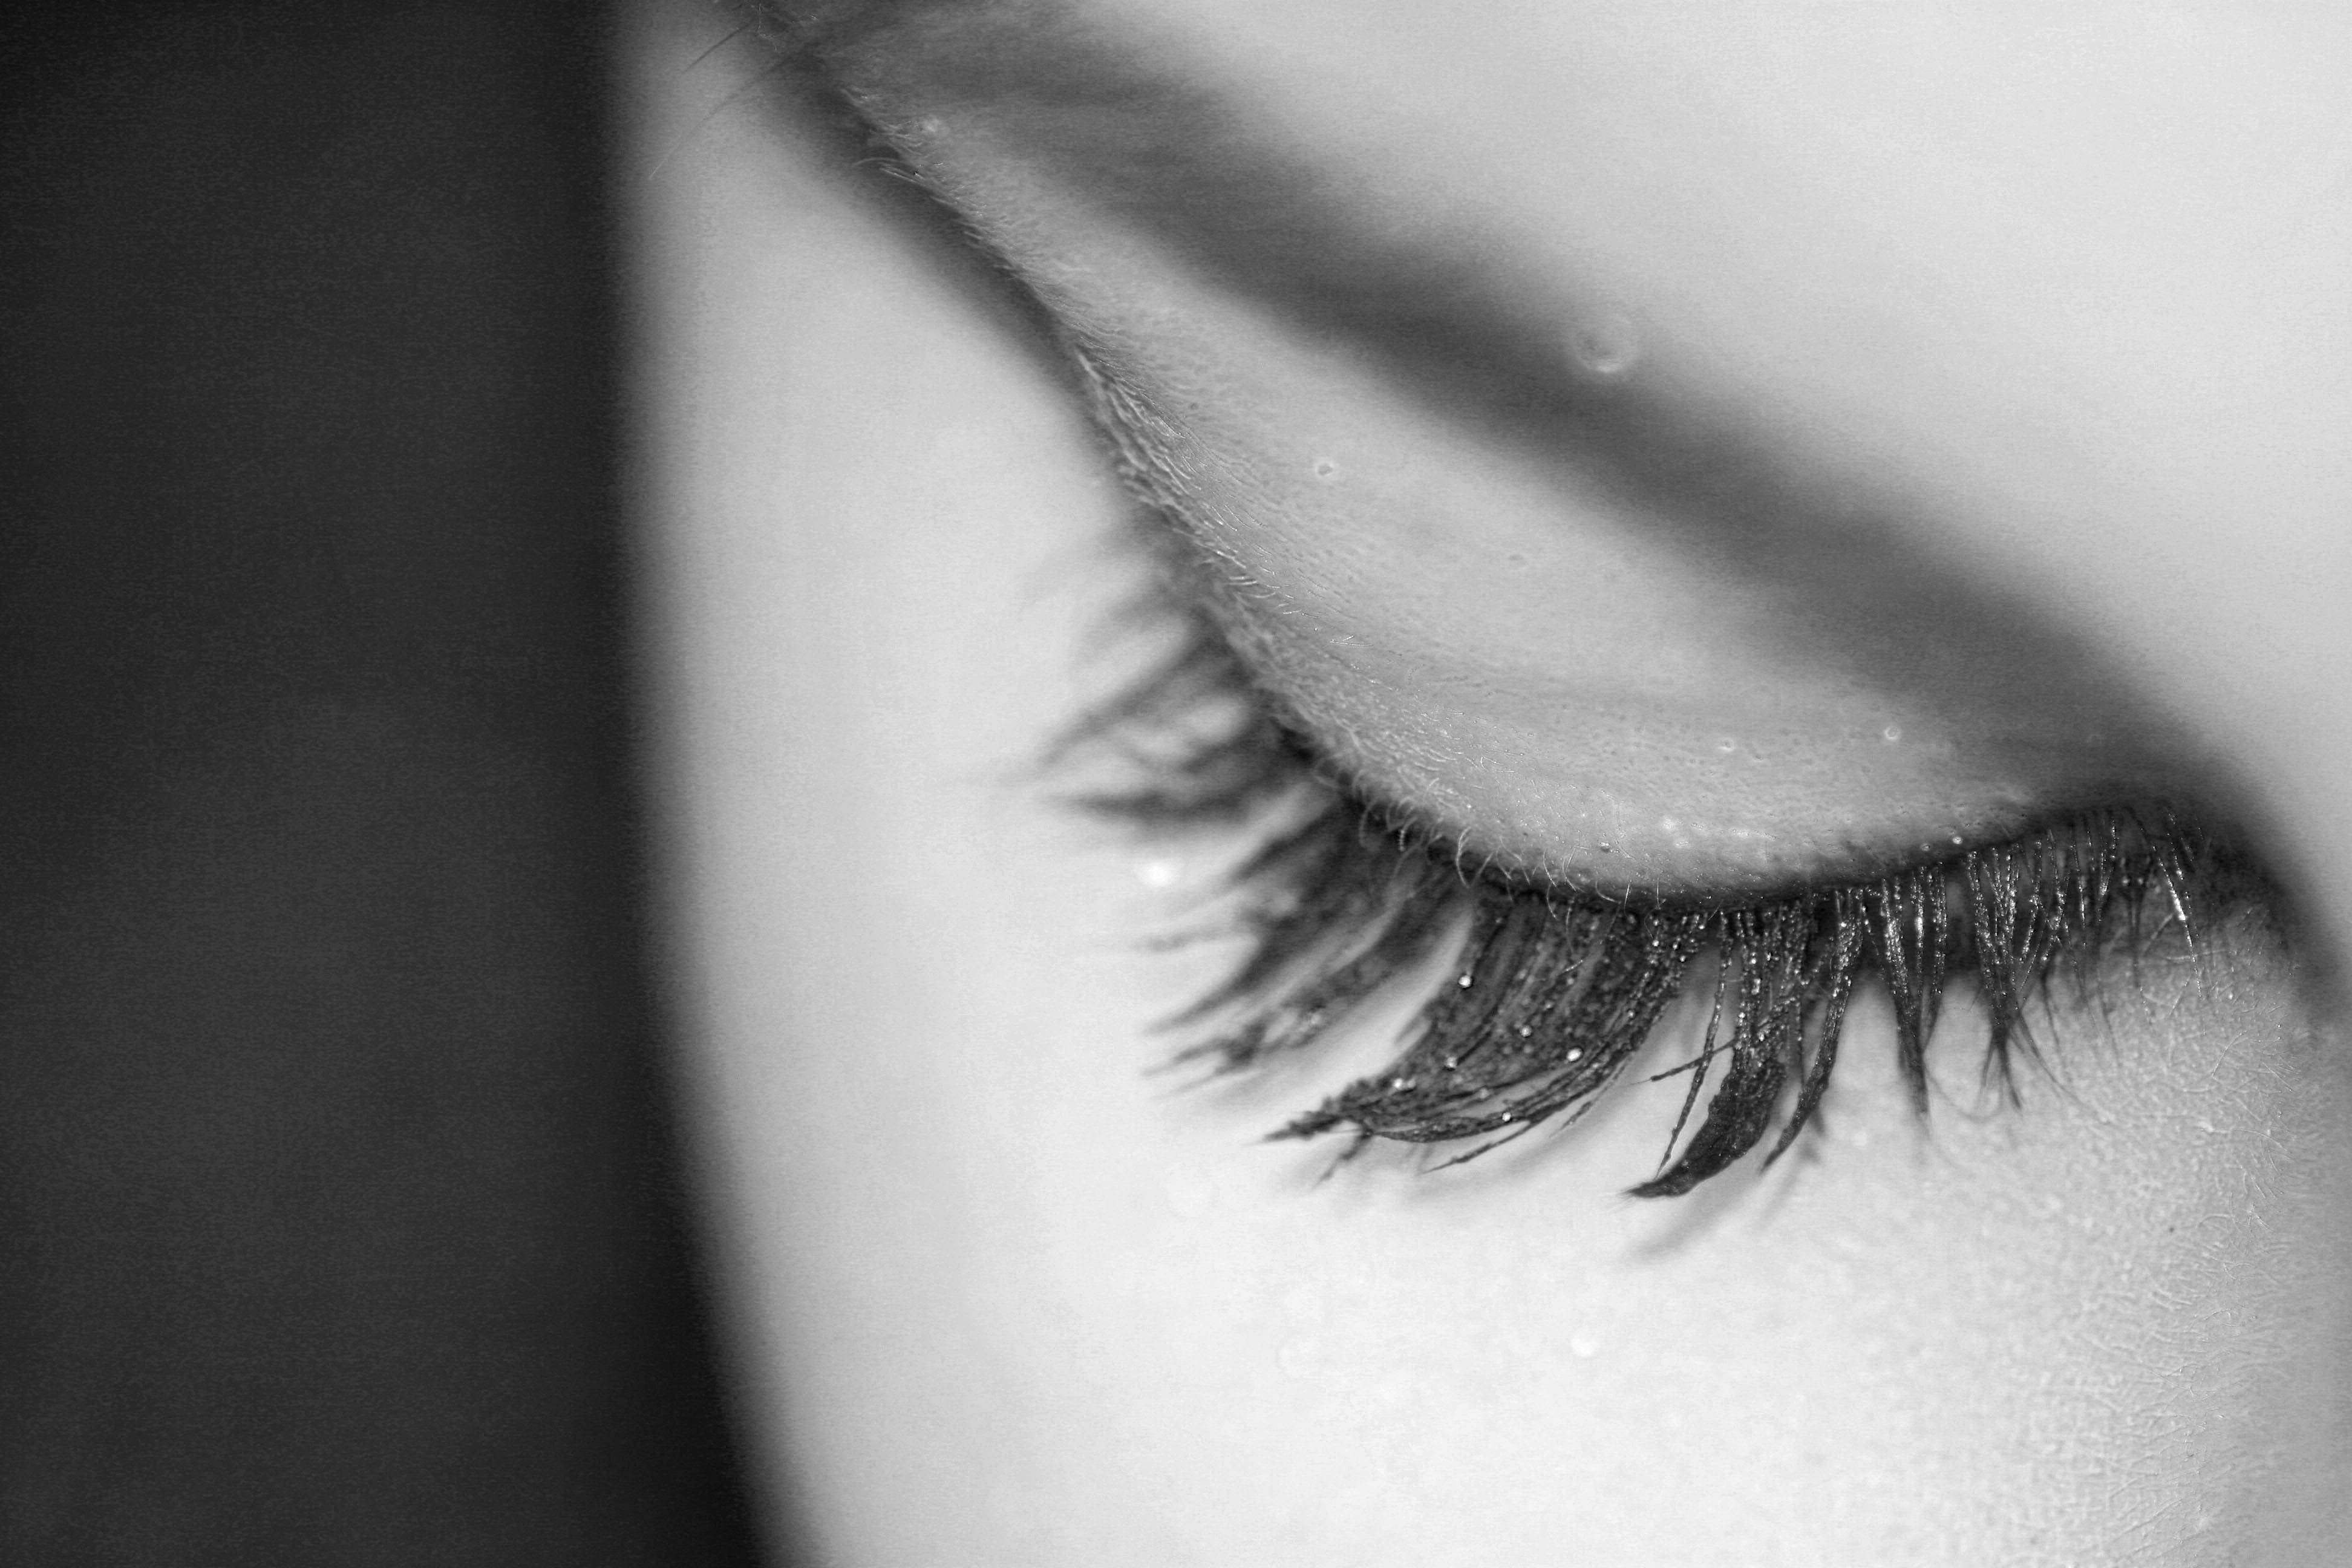
hand, black and white, woman, white, photography, green, blue, black, monochrome, lip, mouth, eyelash, close up, human body, face, nose, eye, head, skin, beauty, organ, emotion, cosmetics, eyelashes, macro photography, white black, monochrome photography, eyelash extensions